Tre Mason

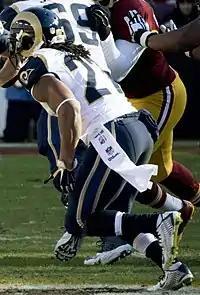
Mason with the St. Louis Rams in 2014

Trence Mason (born August 6, 1993) is an American former professional football running back. He played in the National Football League (NFL) for the St. Louis Rams from 2014 to 2016. He played college football for the Auburn Tigers, earning first-team All-American honors in 2013. He was selected by the Rams in the third round of the 2014 NFL draft.